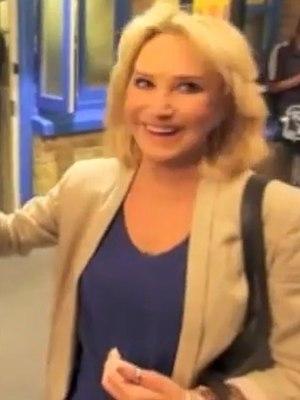
"Felicity Kendal est une actrice anglaise, né le 25 septembre 1946 à Olton dans les Midlands de l'Ouest. Elle joue avec Pam Ferris dans ""Rosemary & Thyme"".